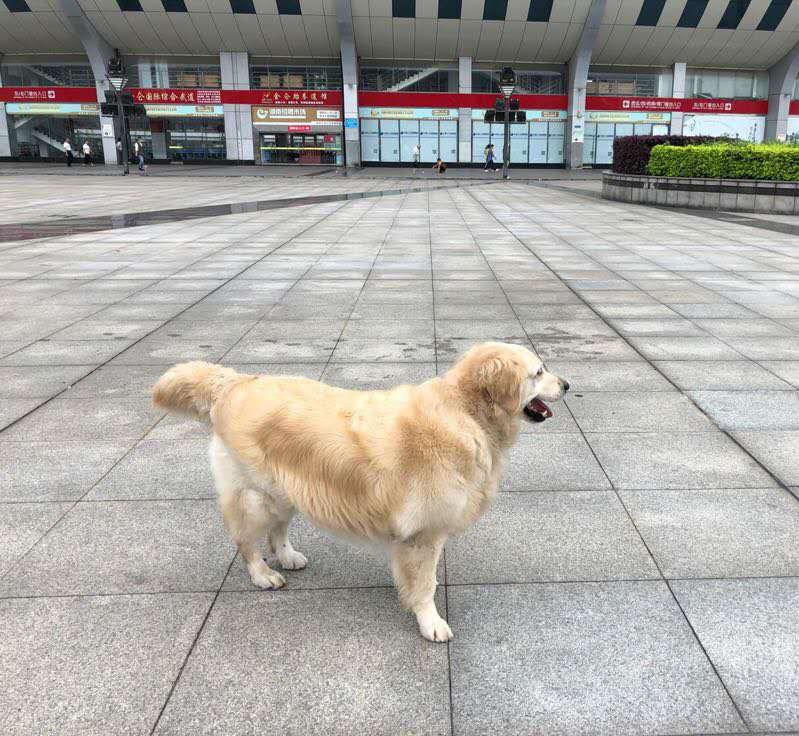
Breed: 5355-n000126-golden_retriever